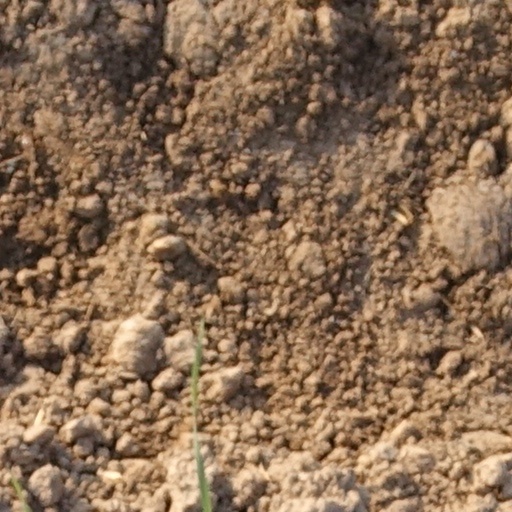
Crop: wheat